Diocese of the United Kingdom

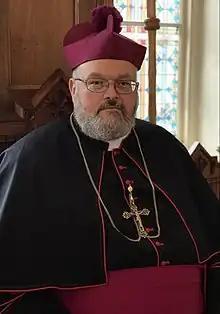
The Right Rev. Dr Damien Mead

In March 2008, The Rev. Damien Mead was elected by the Diocese to be the second Bishop Ordinary. Previously, Mead had been the Vicar General. On 20 September 2008, he was consecrated as bishop by Starks (ACC Bishop of the Diocese of the Midwest, USA), The Right Rev. Arthur Roger Dawson (ACC Retired Bishop of Caracas, Venezuela), and The Right Rev. Denis Ian Dermot Hodge (ACC Bishop of New Zealand).